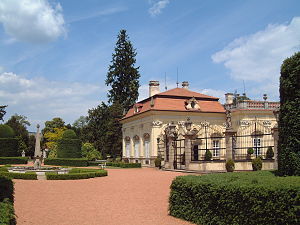
Bosnienkrisen / Buchlauhandelen
Borgen i Buchlau
Bosnienkrisen i 1908-1909, også kaldet Annektionskrisen, kom til offentlighedens kendskab da Bulgarien den 5. oktober 1908 erklærede sig uafhængigt og da Østrig-Ungarn den 6. oktober meddelte at det annekterede Bosnien-Hercegovina. Rusland, det Osmanniske Rige, Storbritannien, Italien, Serbien, Montenegro, Tyskland og Frankrig